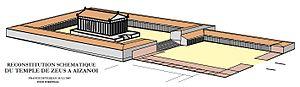
Aizanoi est une ville romaine antique, aujourd'hui Çavdarhisar, située en Turquie, dans la province de Kütahya, dont il reste des vestiges d'importance.